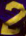
Number: 2